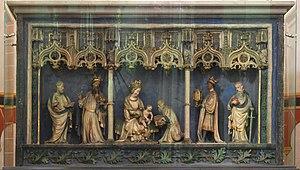
La collégiale Saint-Castor ou Moseldom, est une collégiale romane, située à Treis-Karden, en Rhénanie-Palatinat, Allemagne. C'est l'église la plus importante entre Trèves et Coblence.